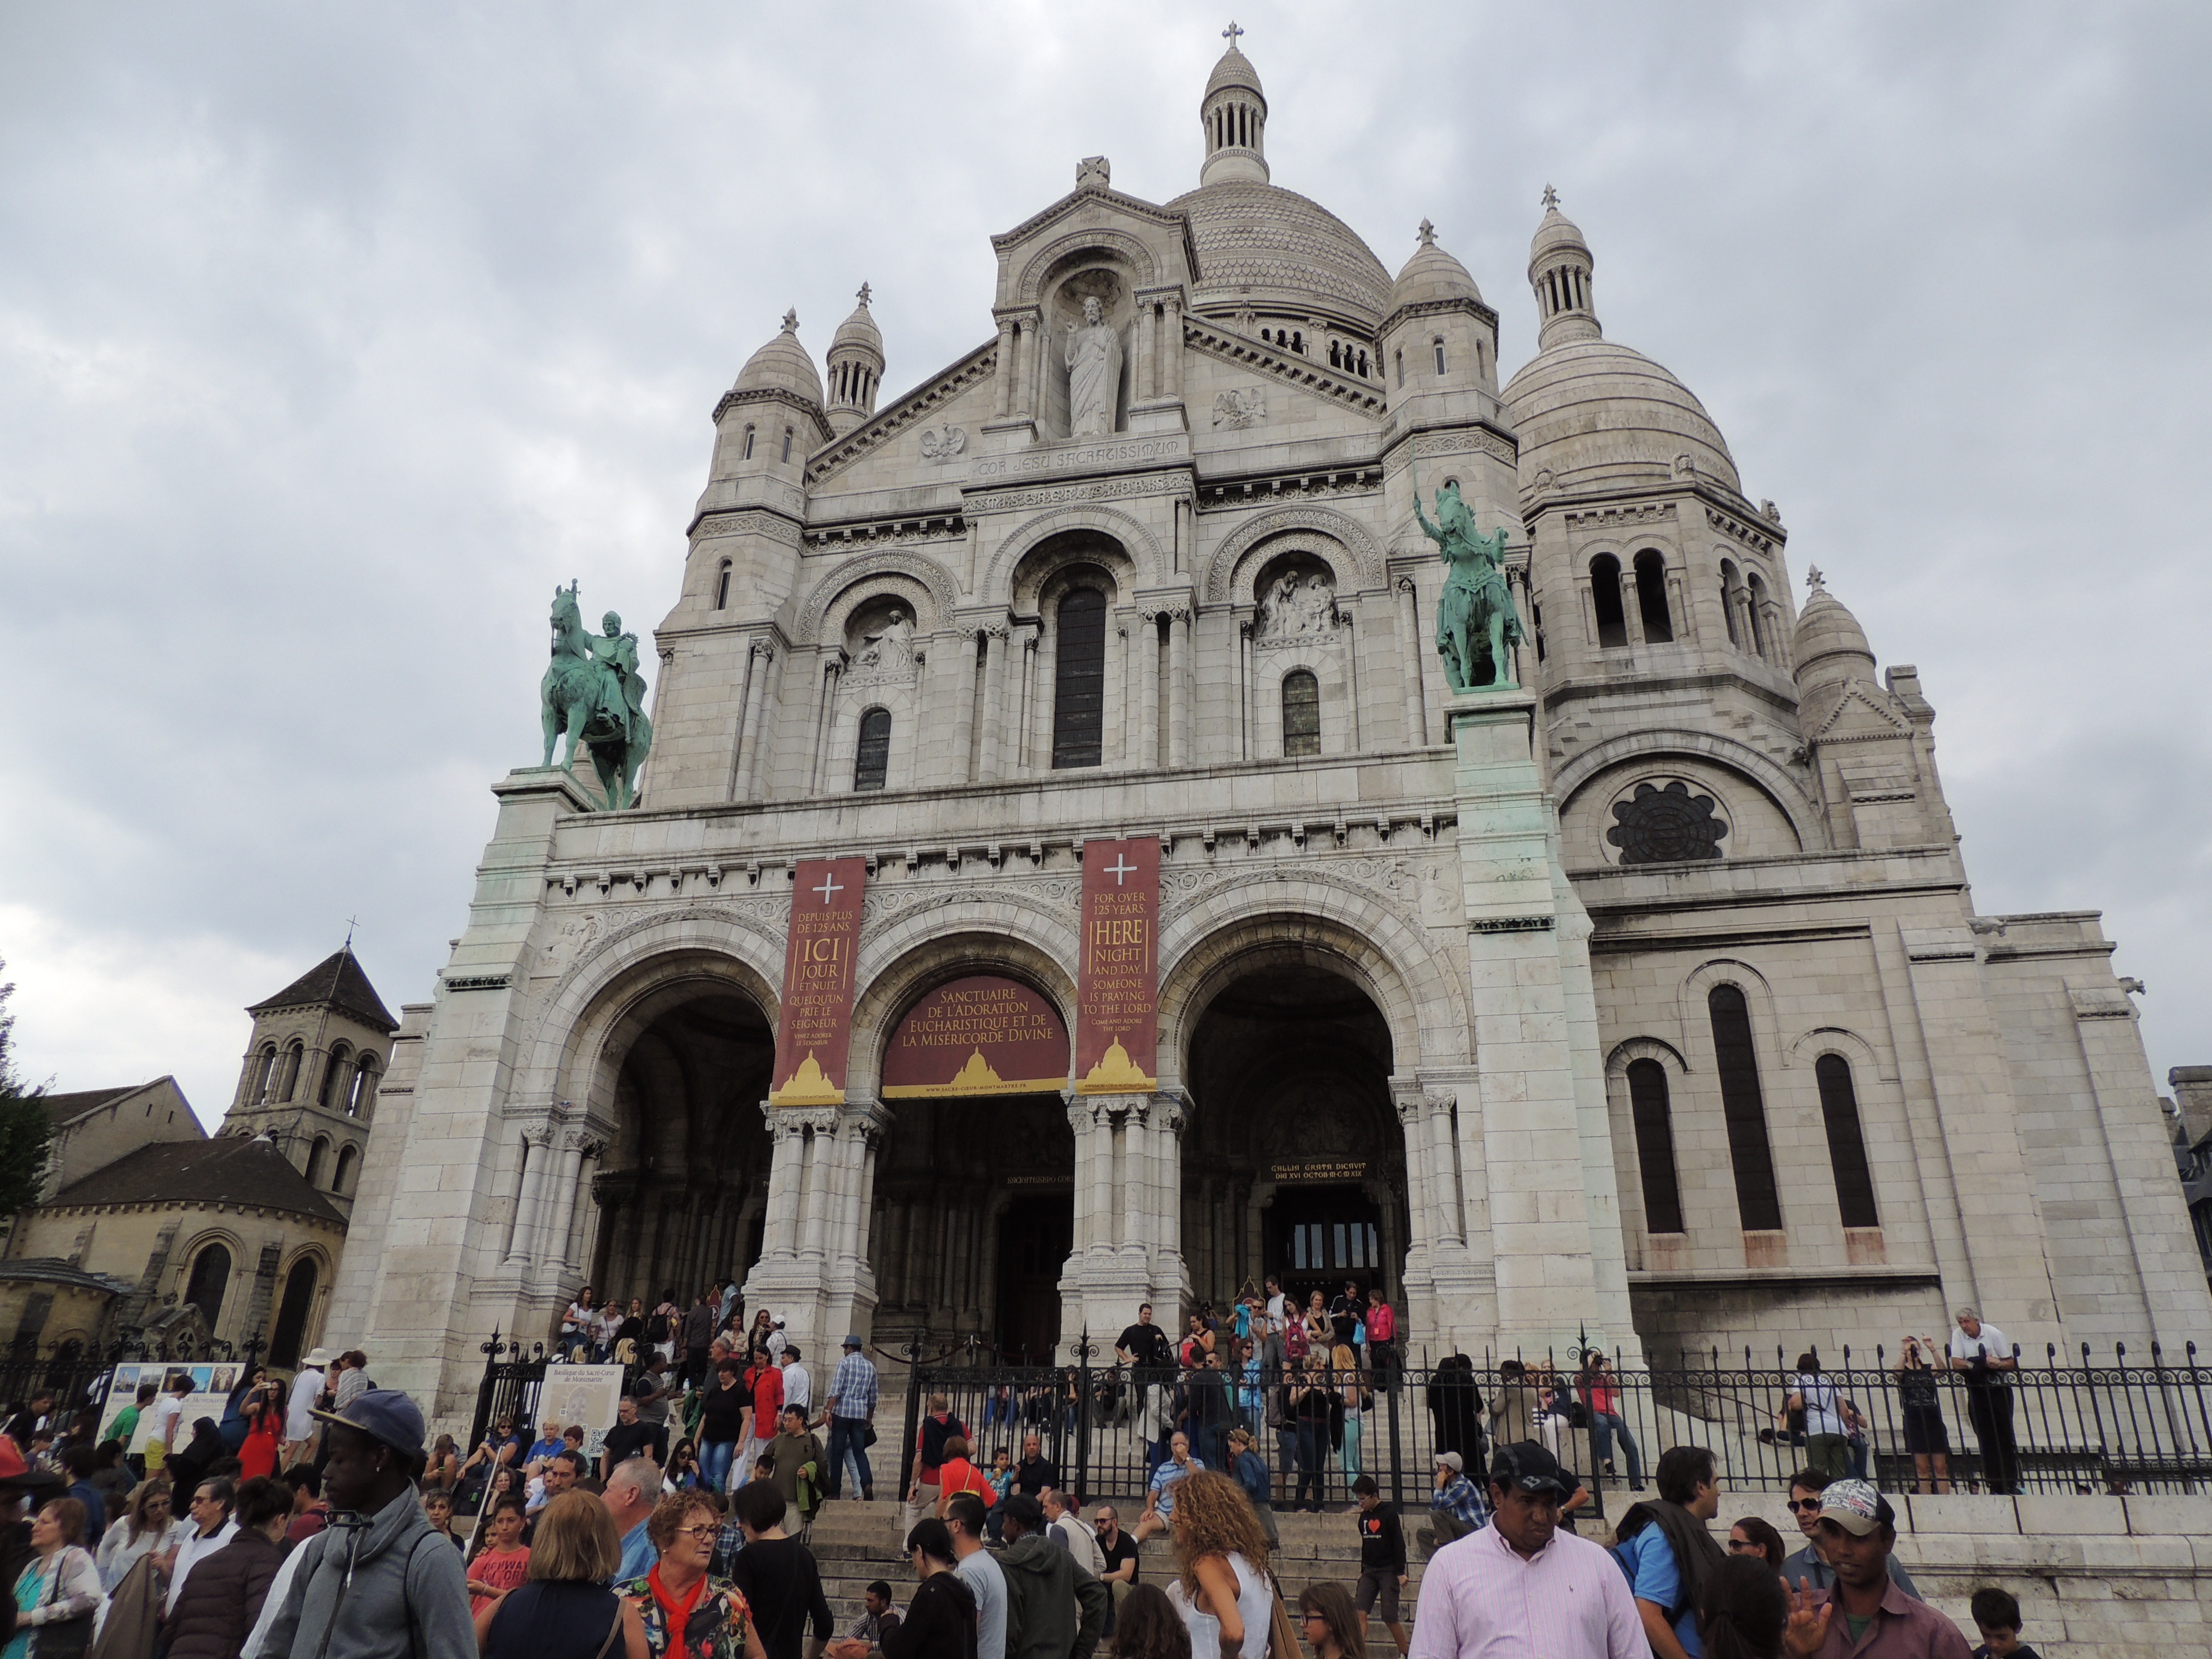
building, paris, landmark, church, cathedral, tourism, place of worship, basilica, tours, historic site, ancient history, sacre couer, ancient roman architecture, byzantine architecture